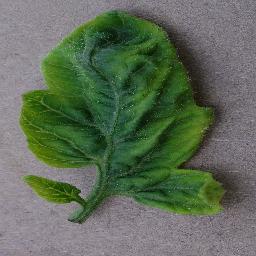
Label: Tomato___Tomato_Yellow_Leaf_Curl_Virus